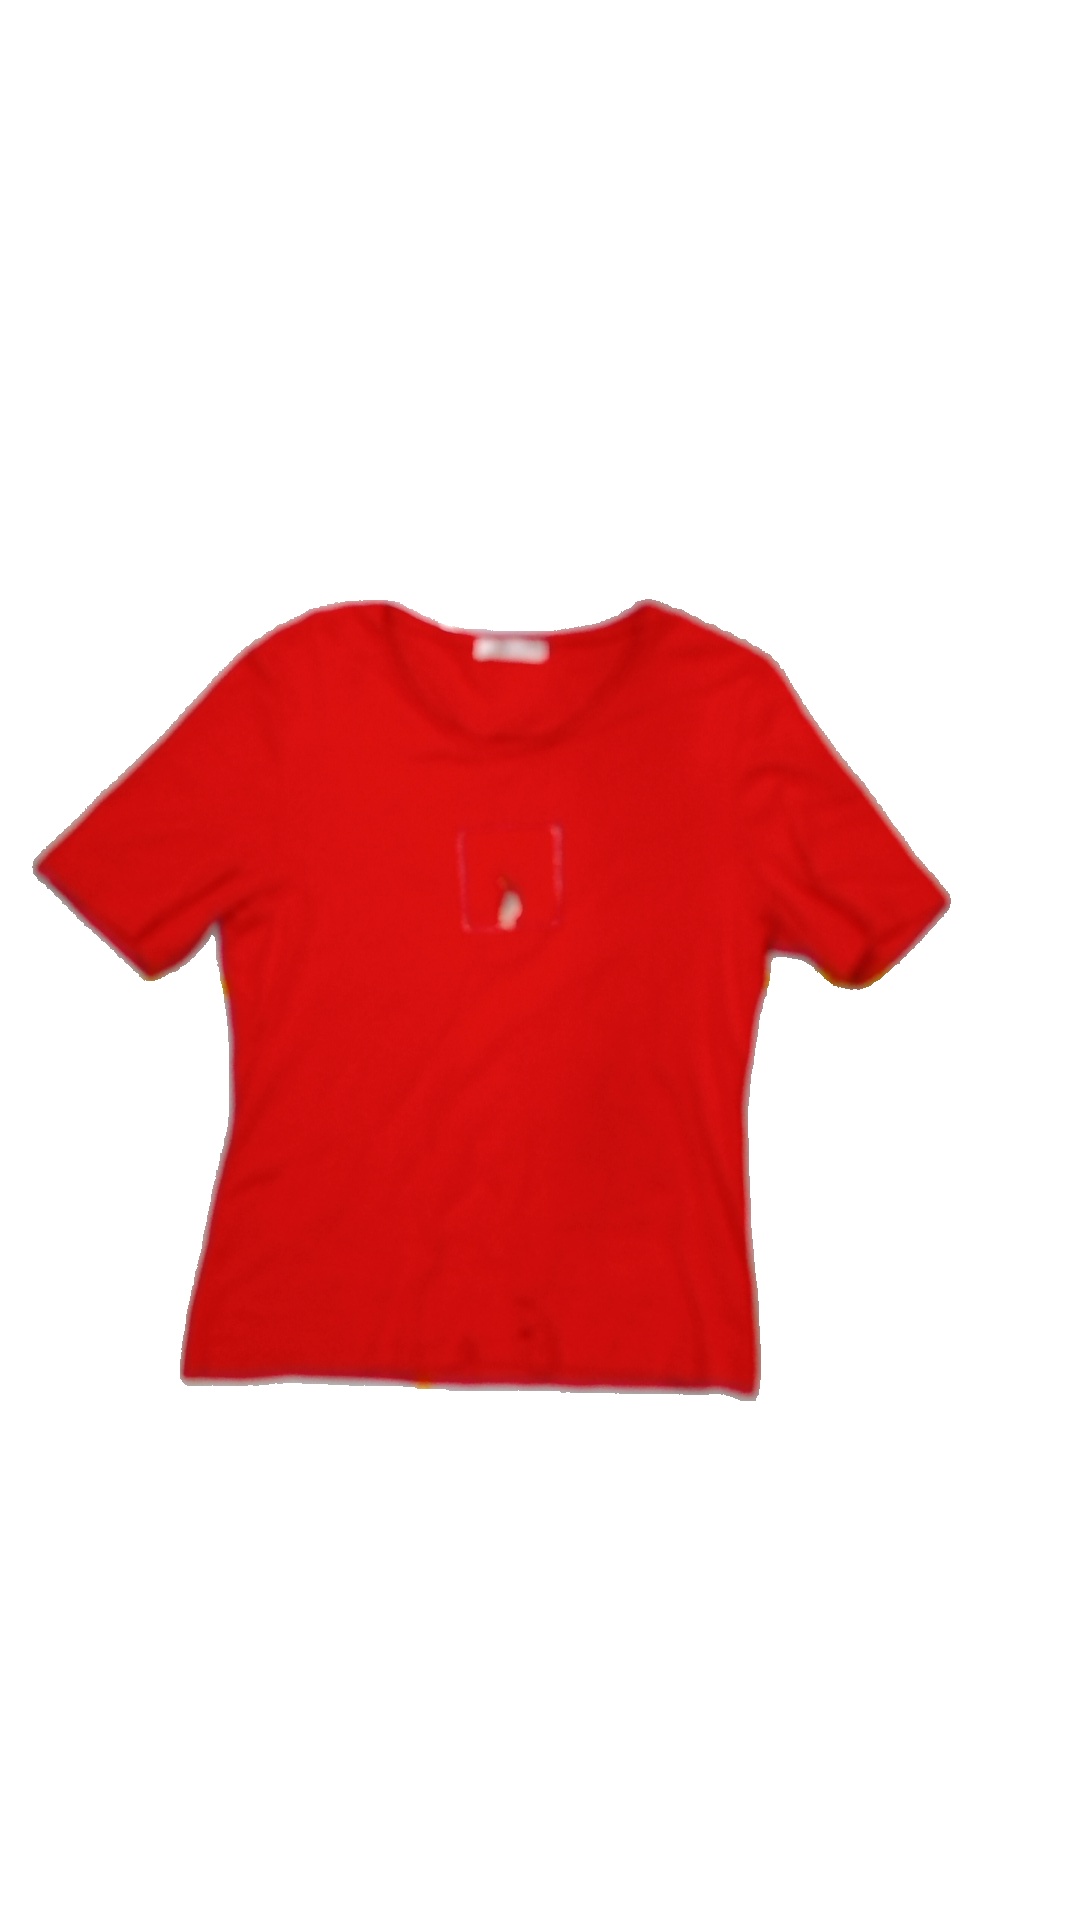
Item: T-shirt (Ladies)
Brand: Not Applicable
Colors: Red
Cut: C-collar
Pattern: Animal print
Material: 100% Cotton
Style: No trend
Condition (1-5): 2
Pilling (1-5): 5
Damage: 0
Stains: Yes
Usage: Export
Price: <50